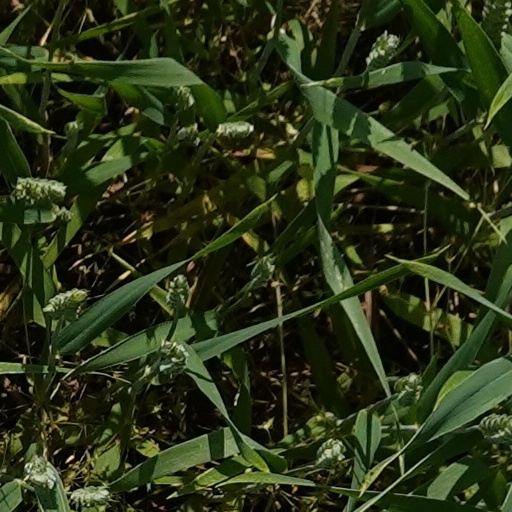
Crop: wheat